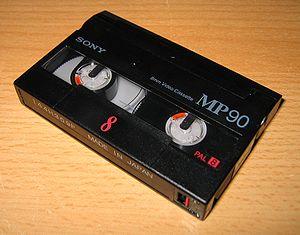
Le format Video 8, V8 ou encore 8mm est un standard analogique développé par le japonais Sony en 1985 ainsi que plusieurs autres marques. Censé remplacer les concurrents Betamax et VHS du fait de sa compacité, il exploite une bande magnétique plus étroite, composée de particules de métal évaporées sous vide. Succès commercial pour les caméscopes, ce format ne parviendra toutefois pas à s'imposer face à ses deux concurrents pour les magnétoscopes de salon.